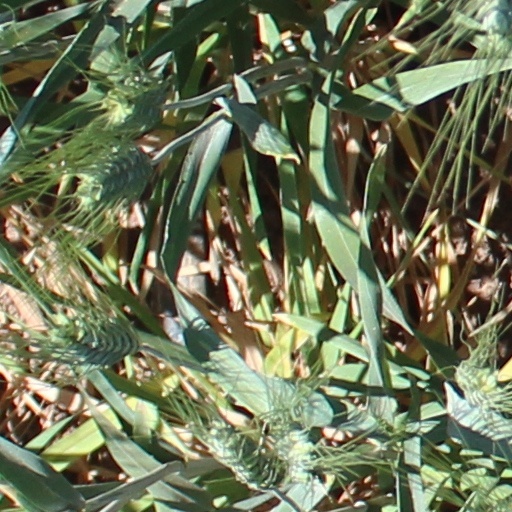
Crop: wheat